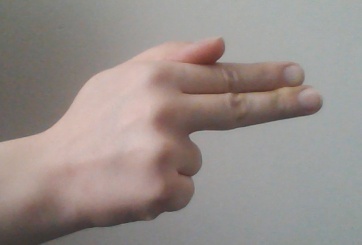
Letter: ghain